Saltasaurinae

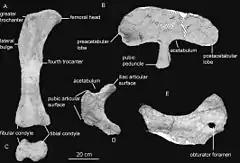
Bones of "Rocasaurus"

Below is a cladogram by Villa "et al." (2022), from the description of the European saltasaurine "Abditosaurus".